Dumbarton Oaks Conference

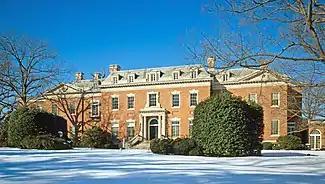
Dumbarton Oaks in Washington, D.C., was the location of the conference.

The Dumbarton Oaks Conference, or, more formally, the Washington Conversations on International Peace and Security Organization, was an international conference at which proposals for the establishment of a "general international organization", which was to become the United Nations, were formulated and negotiated. The conference was led by the Four Policemen – the United States, the United Kingdom, the Soviet Union, and China. It was held at the Dumbarton Oaks estate in Washington, D.C., from August 21, 1944, to October 7, 1944.